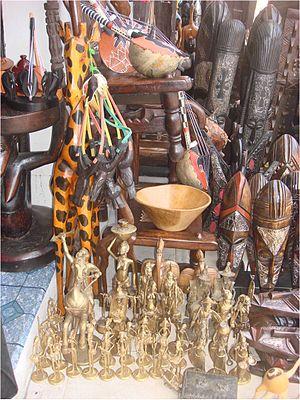
La Côte d’Ivoire, en forme longue république de Côte d’Ivoire, est un pays situé en Afrique, sur l'océan Atlantique, dans la partie occidentale du golfe de Guinée. D’une superficie de 322 462 km², elle est bordée au nord-nord-ouest par le Mali, au nord-est par le Burkina Faso, à l'est par le Ghana, au sud-ouest par le Liberia, à l'ouest-nord-ouest par la Guinée et au sud par l’océan Atlantique. La population est estimée à 26 378 274 habitants en 2020. La Côte d’Ivoire a pour capitale politique et administrative Yamoussoukro bien que la quasi-totalité des institutions se trouvent à Abidjan, son principal centre économique. Ayant pour langue officielle le français, il existe plus de 60 autres dialectes parlés au quotidien. Elle a pour monnaie, le franc CFA. Le pays fait partie de la CEDEAO, de l’Union africaine et de l'Organisation de la coopération islamique.